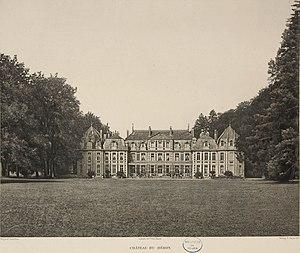
Le Héron est une commune française située dans le département de la Seine-Maritime en région Normandie.